Georginio Wijnaldum

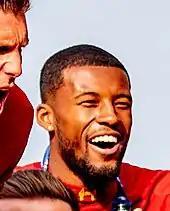
Wijnaldum during the victory parade after Liverpool won the 2019 UEFA Champions League Final

On 15 September 2018, Wijnaldum scored his first ever Premier League away goal, scoring the opening goal in a 2–1 win over Tottenham Hotspur. He made his 100th appearance for the club on 29 September in a 1–1 Premier League draw with Chelsea. On 14 April 2019, and against the same opposition, he made his 100th Premier League appearance for Liverpool. Notably coming on as a substitute in the second leg of the Champions League semi-final against Barcelona, Wijnaldum scored twice in two minutes to draw Liverpool level with Barcelona at 3–3 on aggregate before Divock Origi's second goal of the night sent Liverpool to the final. In the final, Liverpool went on to beat Tottenham Hotspur 2–0.